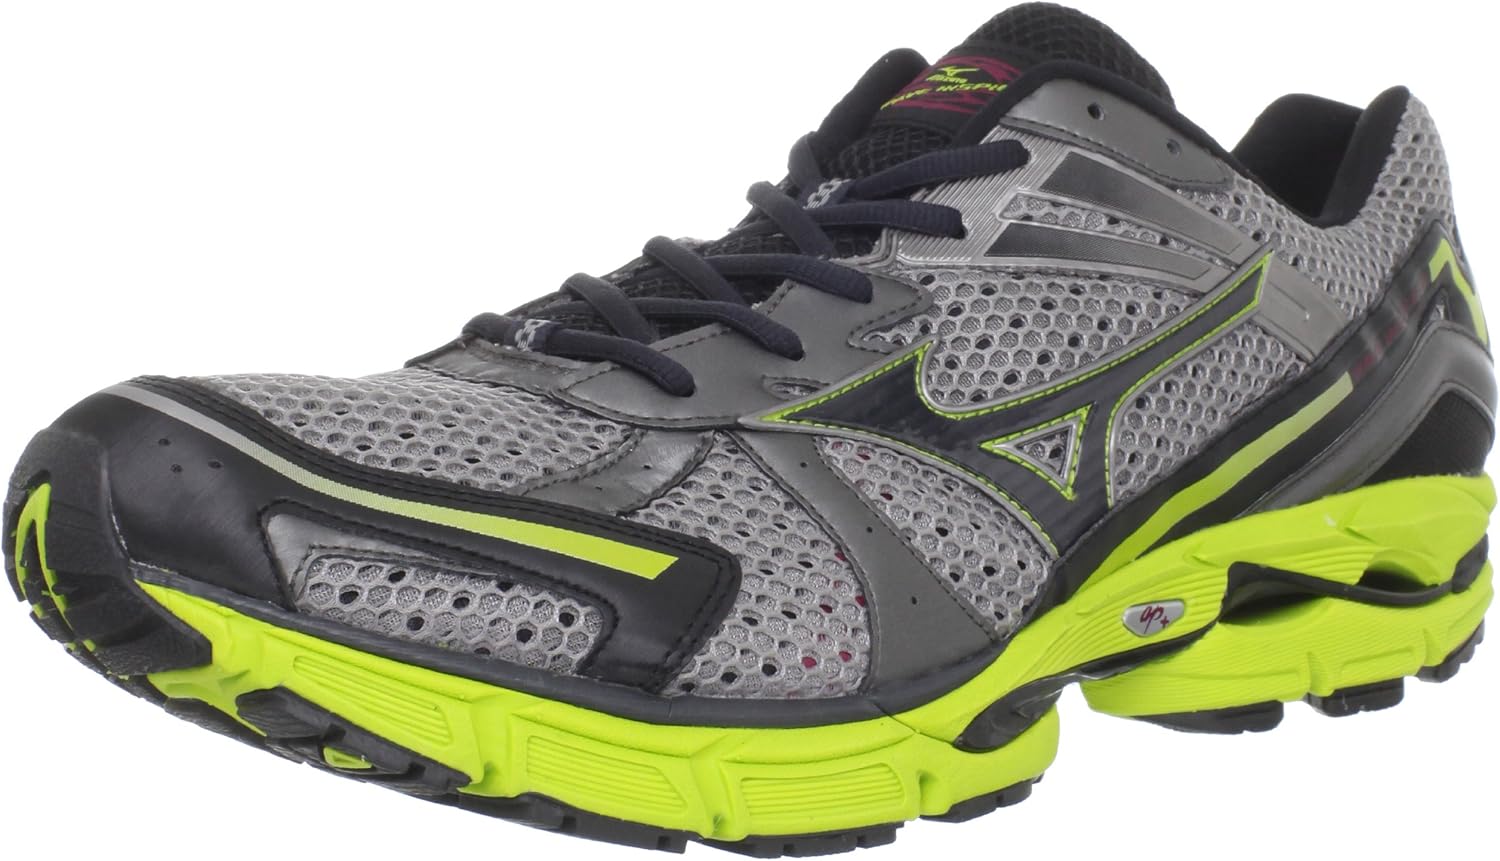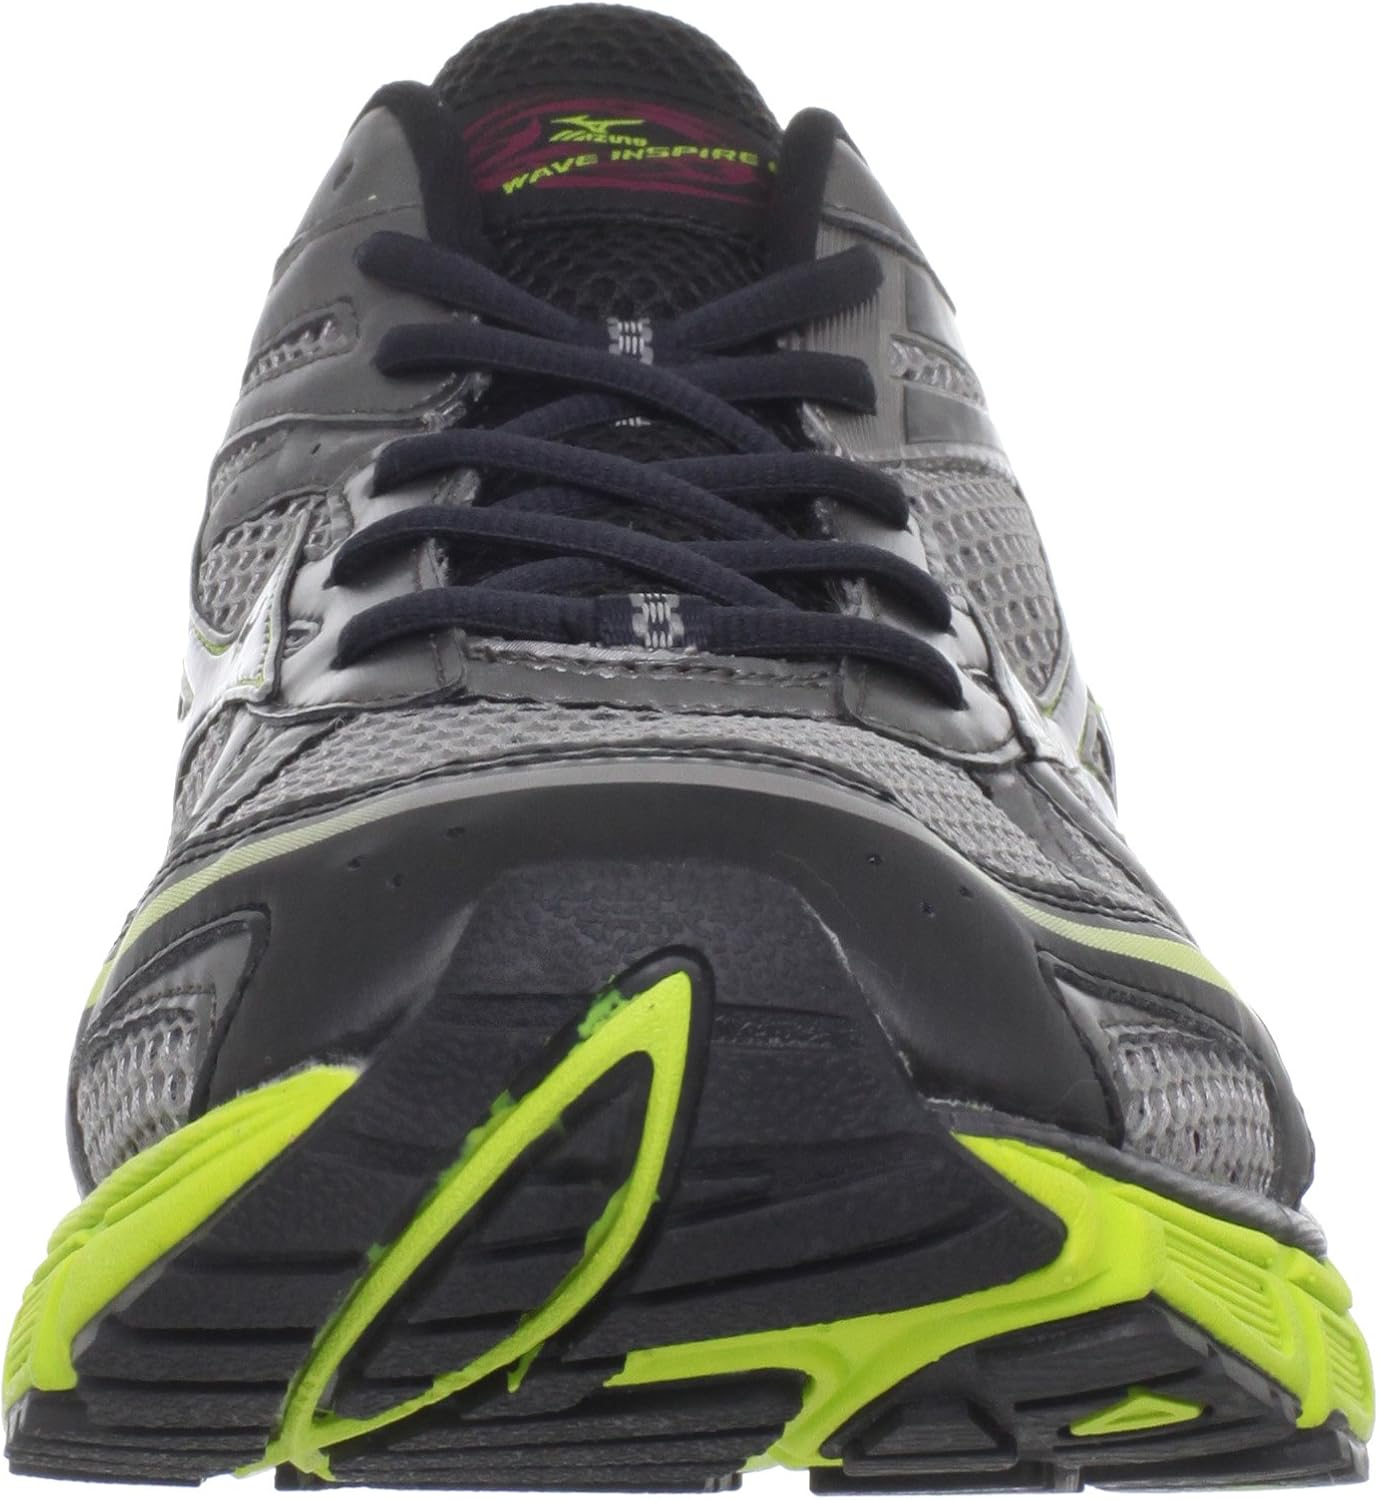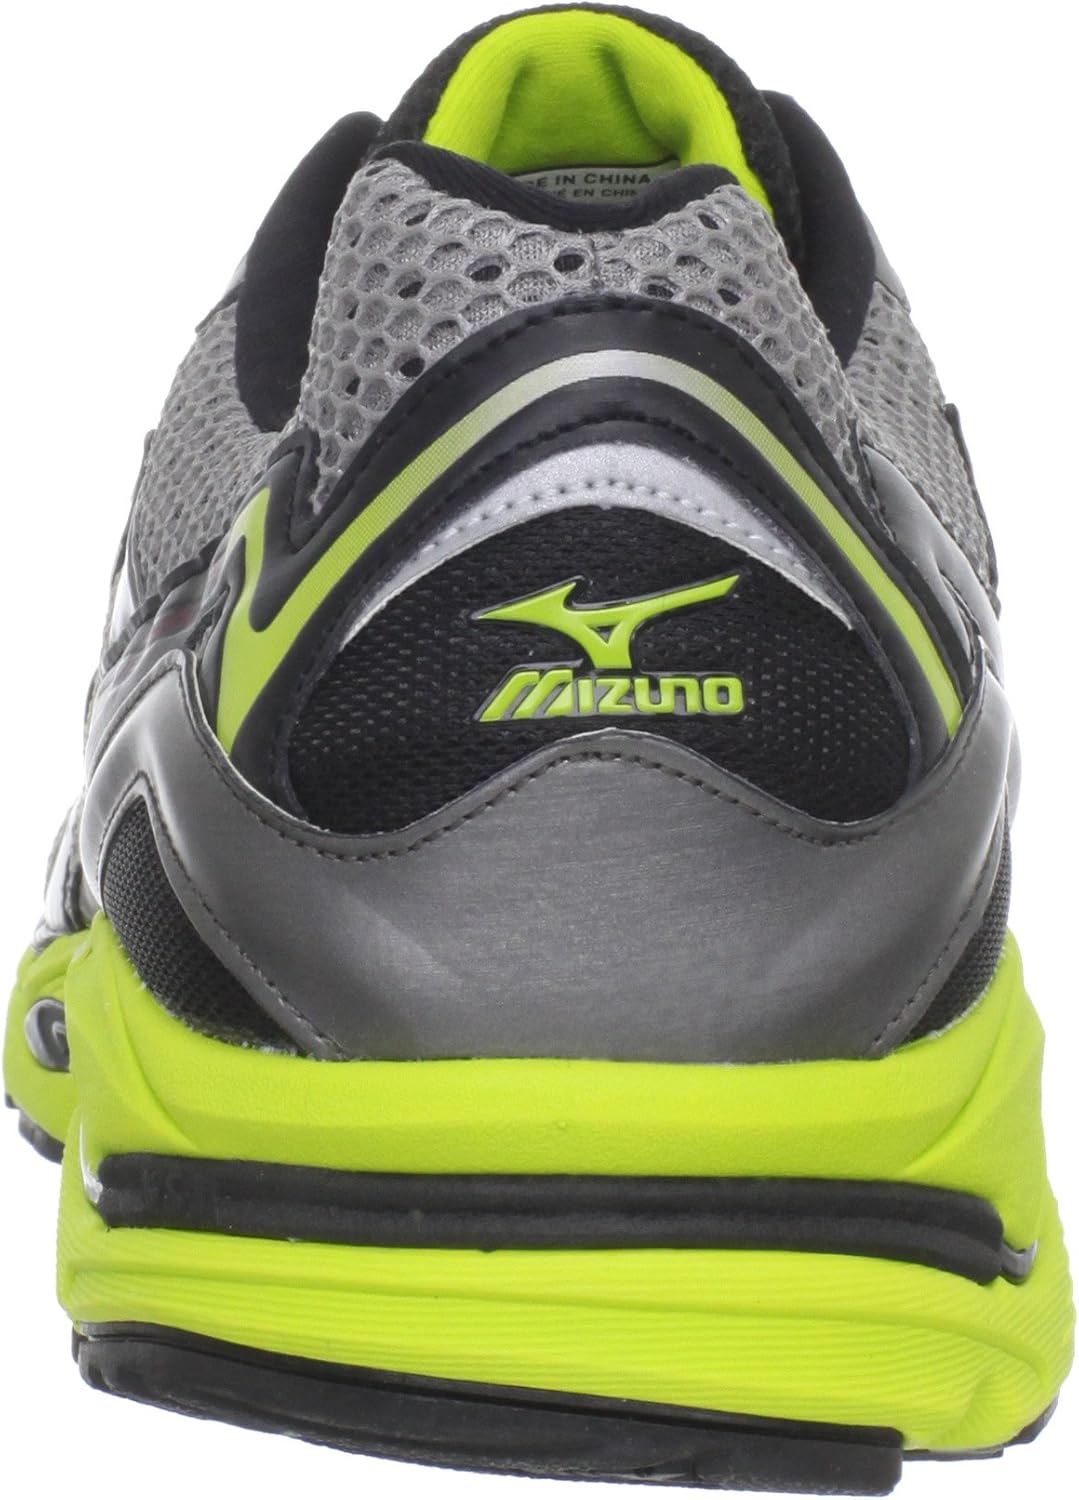
Mizuno Men's Wave Inspire 8 Running Shoe
Category: AMAZON FASHION
Since 1906, Mizuno has been guided by the idea of true sportsmanship. Mizuno's strategy is to create unique products with features that enhance athletic performance. Their technological advancements work to keep you in tip-top playing form. Mizuno's commitment to serious performance shines on the diamond, track, court and fairway. At Mizuno, your passion is their obsession.
Features: 100% Synthetic and mesh | Rubber sole